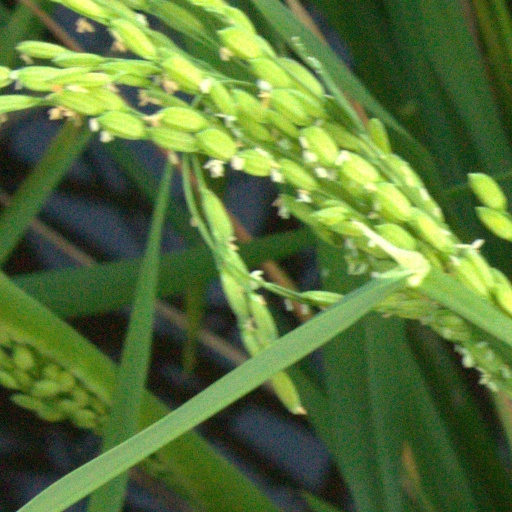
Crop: rice